David Nicoll (anarchist)

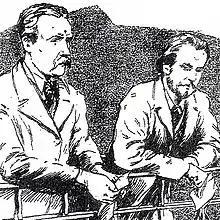
Mowbray and Nicoll in court

From 1892 Nicoll used his platform to take a leading role in supporting the defence of the Walsall anarchists – a group charged with manufacturing explosives. Nicoll published the pamphlet "The Walsall Anarchists" in which he argued that they had been framed by the French anarchist Auguste Coulon who Nicoll accused of being a paid agent-provocateur working for Inspector William Melville at Special Branch.